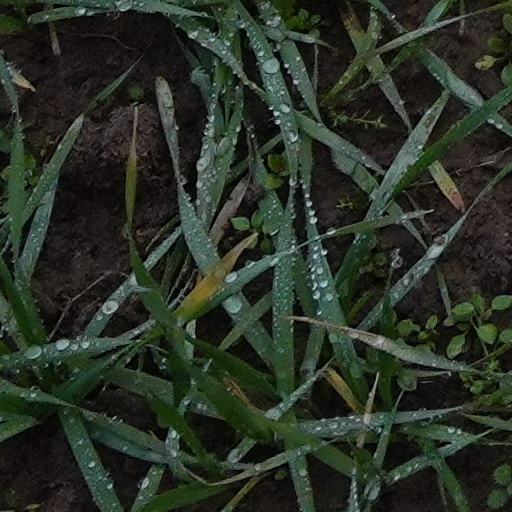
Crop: wheat